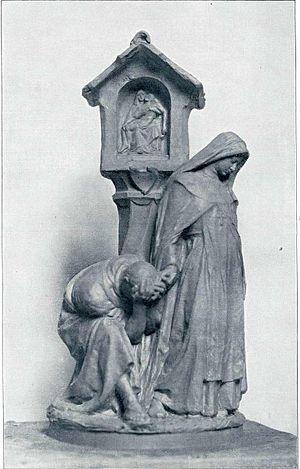
Dans le christianisme, l’absolution est le pardon que Dieu accorde à celui qui se repent de ses péchés. Si tous les chrétiens croient en un Dieu, père miséricordieux qui pardonne à ceux qui se repentent, les traditions catholique et orthodoxe ont développé une forme sacramentelle de l’absolution, c’est-à-dire un rite religieux, par lequel le pénitent est assuré — dans une certitude de foi — qu’il est effectivement pardonné par Dieu. C’est le sacrement de réconciliation.